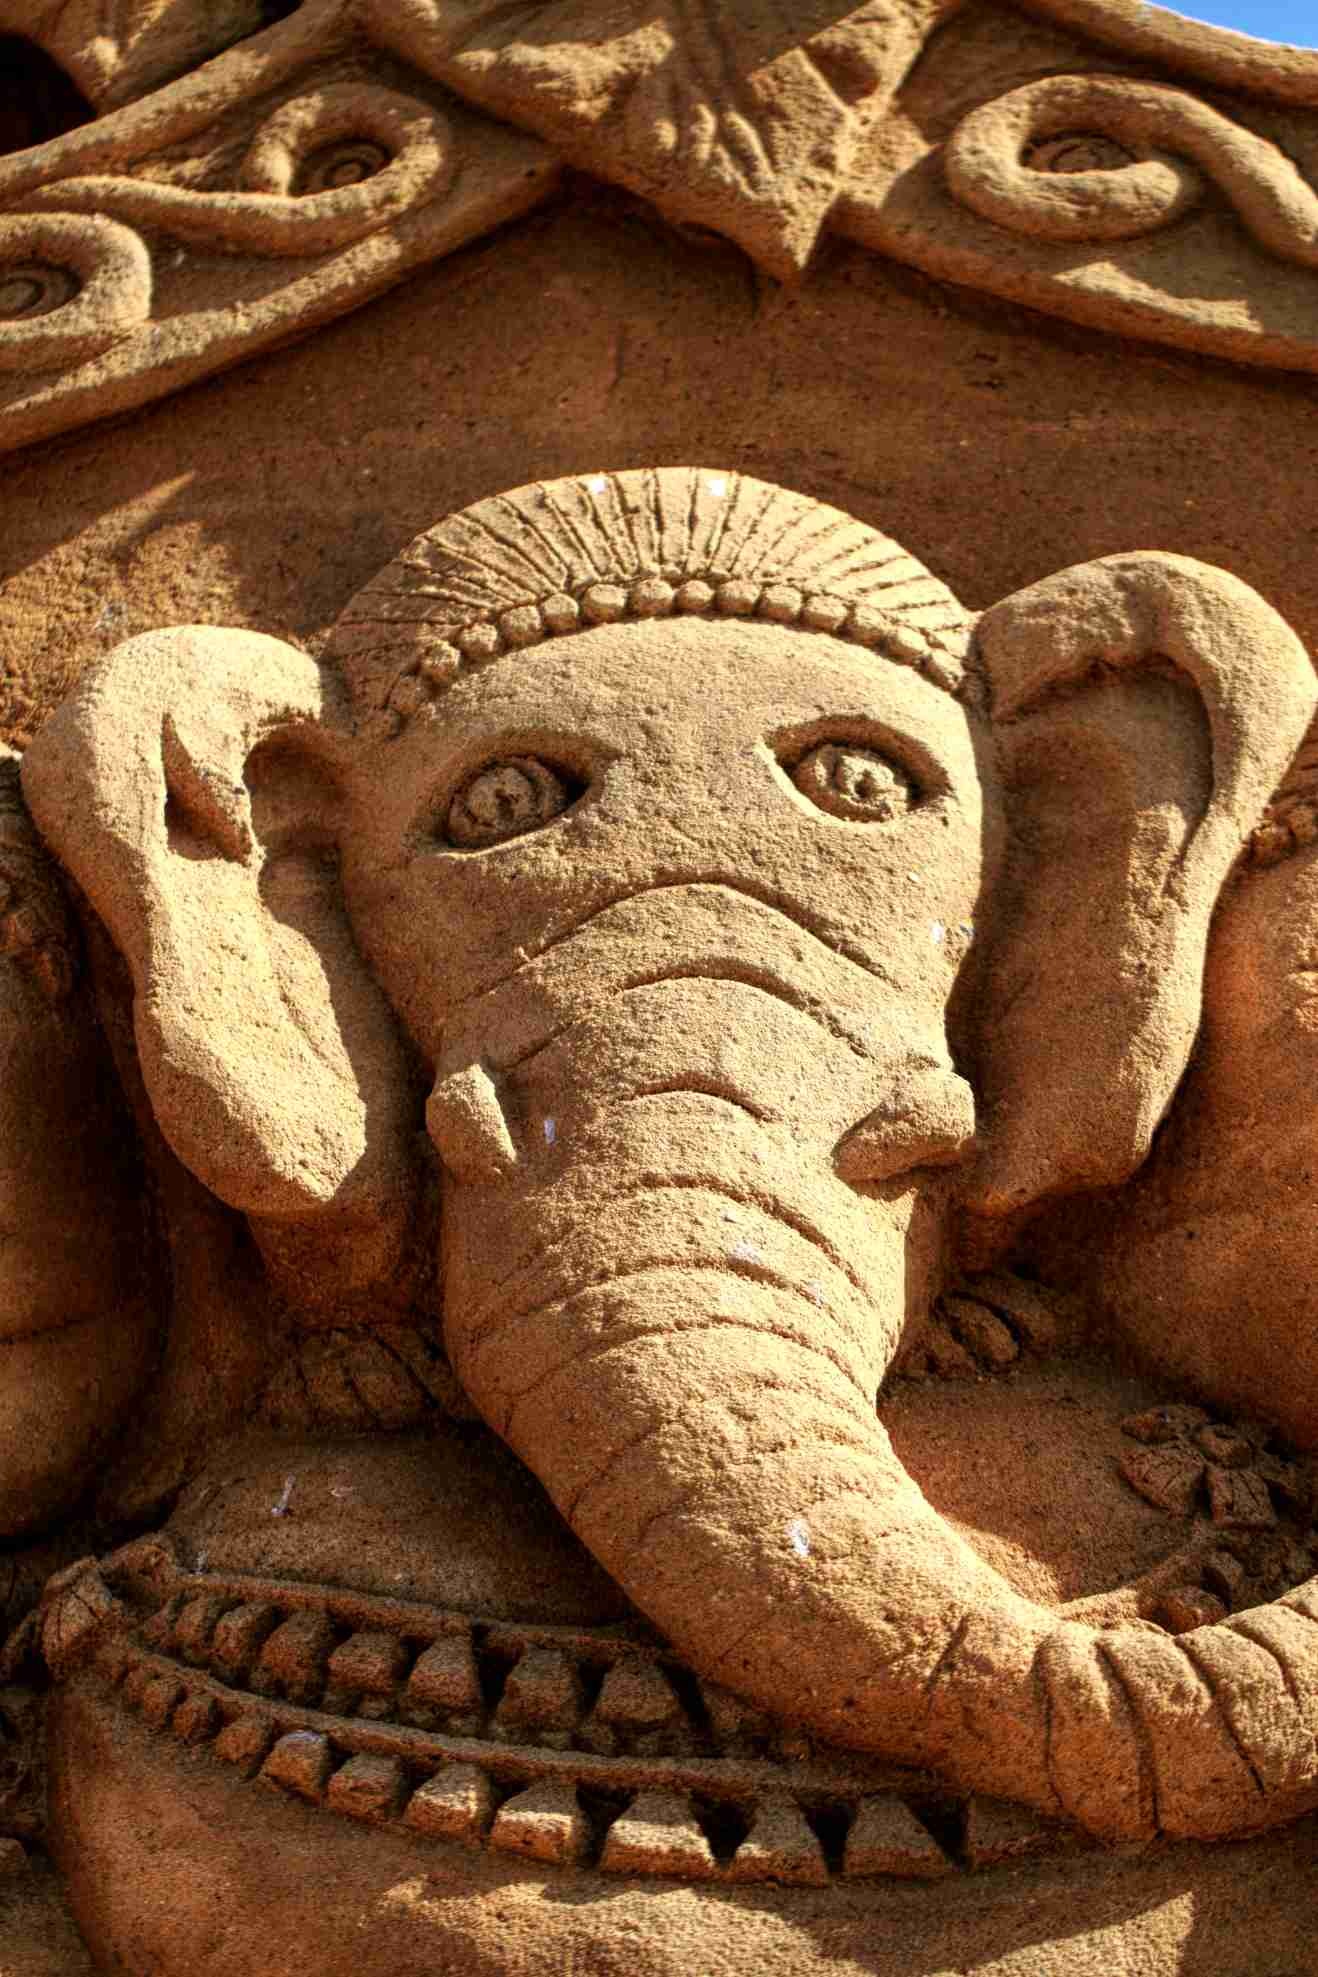
hand, sand, wood, monument, statue, material, elephant, artwork, sculpture, objects, art, figure, anthropology, temple, hands, carving, relief, artists, mythology, archaeological site, stone carving, sand sculpture, sandworld, ancient history